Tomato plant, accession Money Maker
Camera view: vertical (180 deg); turntable rotation: 240 degrees
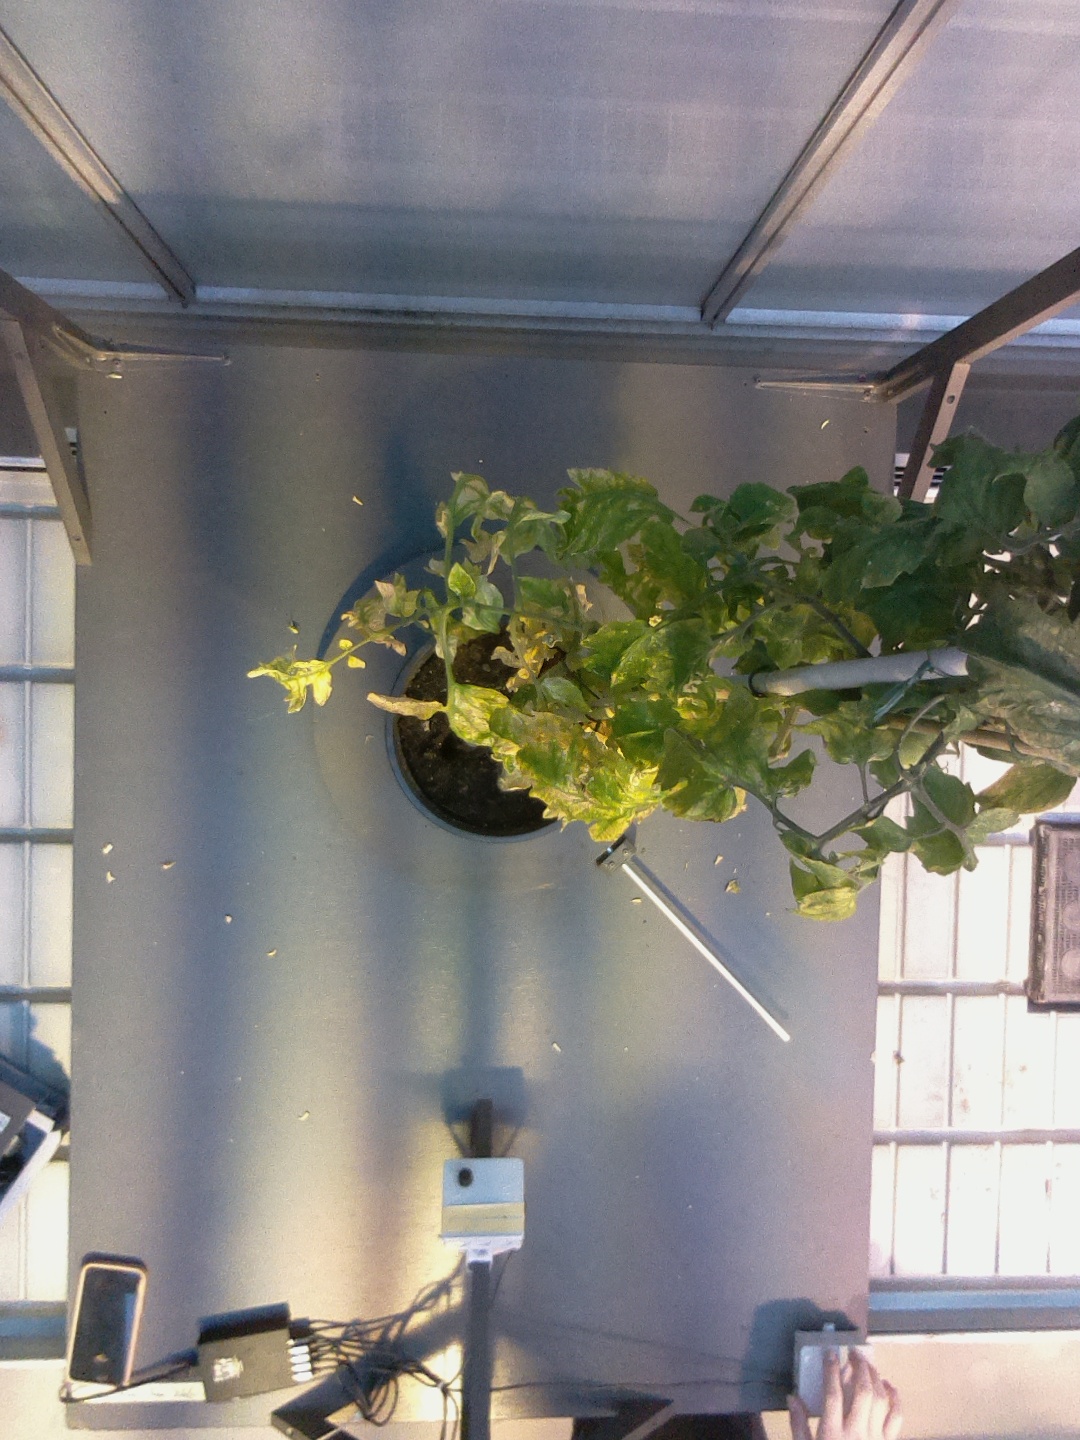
BBCH growth stage 79: 90% -100% of final fruit size